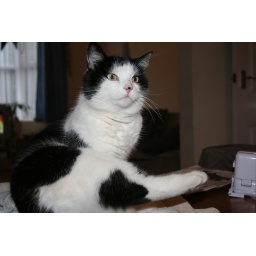
spotted a bird in the garden mid clean